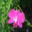
Label: orchid